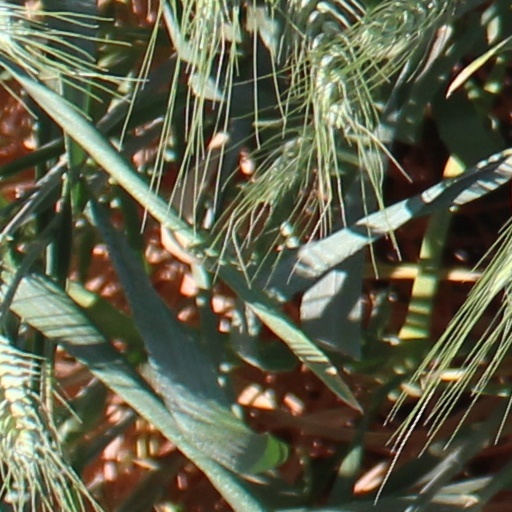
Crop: wheat